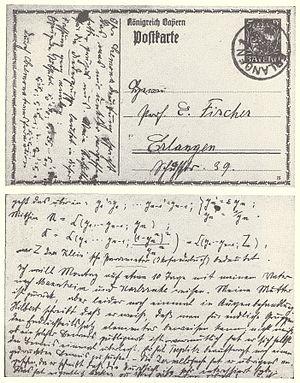
Amalie Emmy Noether est une mathématicienne allemande spécialiste d'algèbre abstraite et de physique théorique. Considérée par Albert Einstein comme « le génie mathématique créatif le plus considérable produit depuis que les femmes ont eu accès aux études supérieures », elle a révolutionné les théories des anneaux, des corps et des algèbres. En physique, le théorème de Noether explique le lien fondamental entre la symétrie et les lois de conservation et est considéré comme aussi important que la théorie de la relativité.